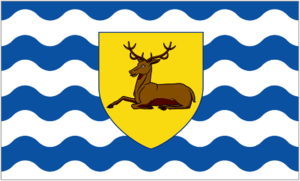
Liste des devises d'États, comtés, provinces, cantons, etc. :